Triangle Strategy

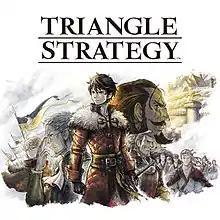

is a 2022 tactical role-playing game co-developed by Square Enix and Artdink and published by Square Enix for the Nintendo Switch. Nintendo released the game internationally for the Nintendo Switch. The Windows version was published by Square Enix and was released on October 13, 2022. A virtual reality version for Meta Quest 2, Meta Quest Pro and Meta Quest 3 was released on October 31, 2024. The development of the game was led by Tomoya Asano, producer of "Bravely Default" and "Octopath Traveler".